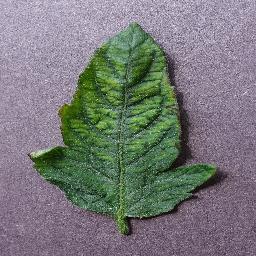
Label: Tomato___Tomato_mosaic_virus